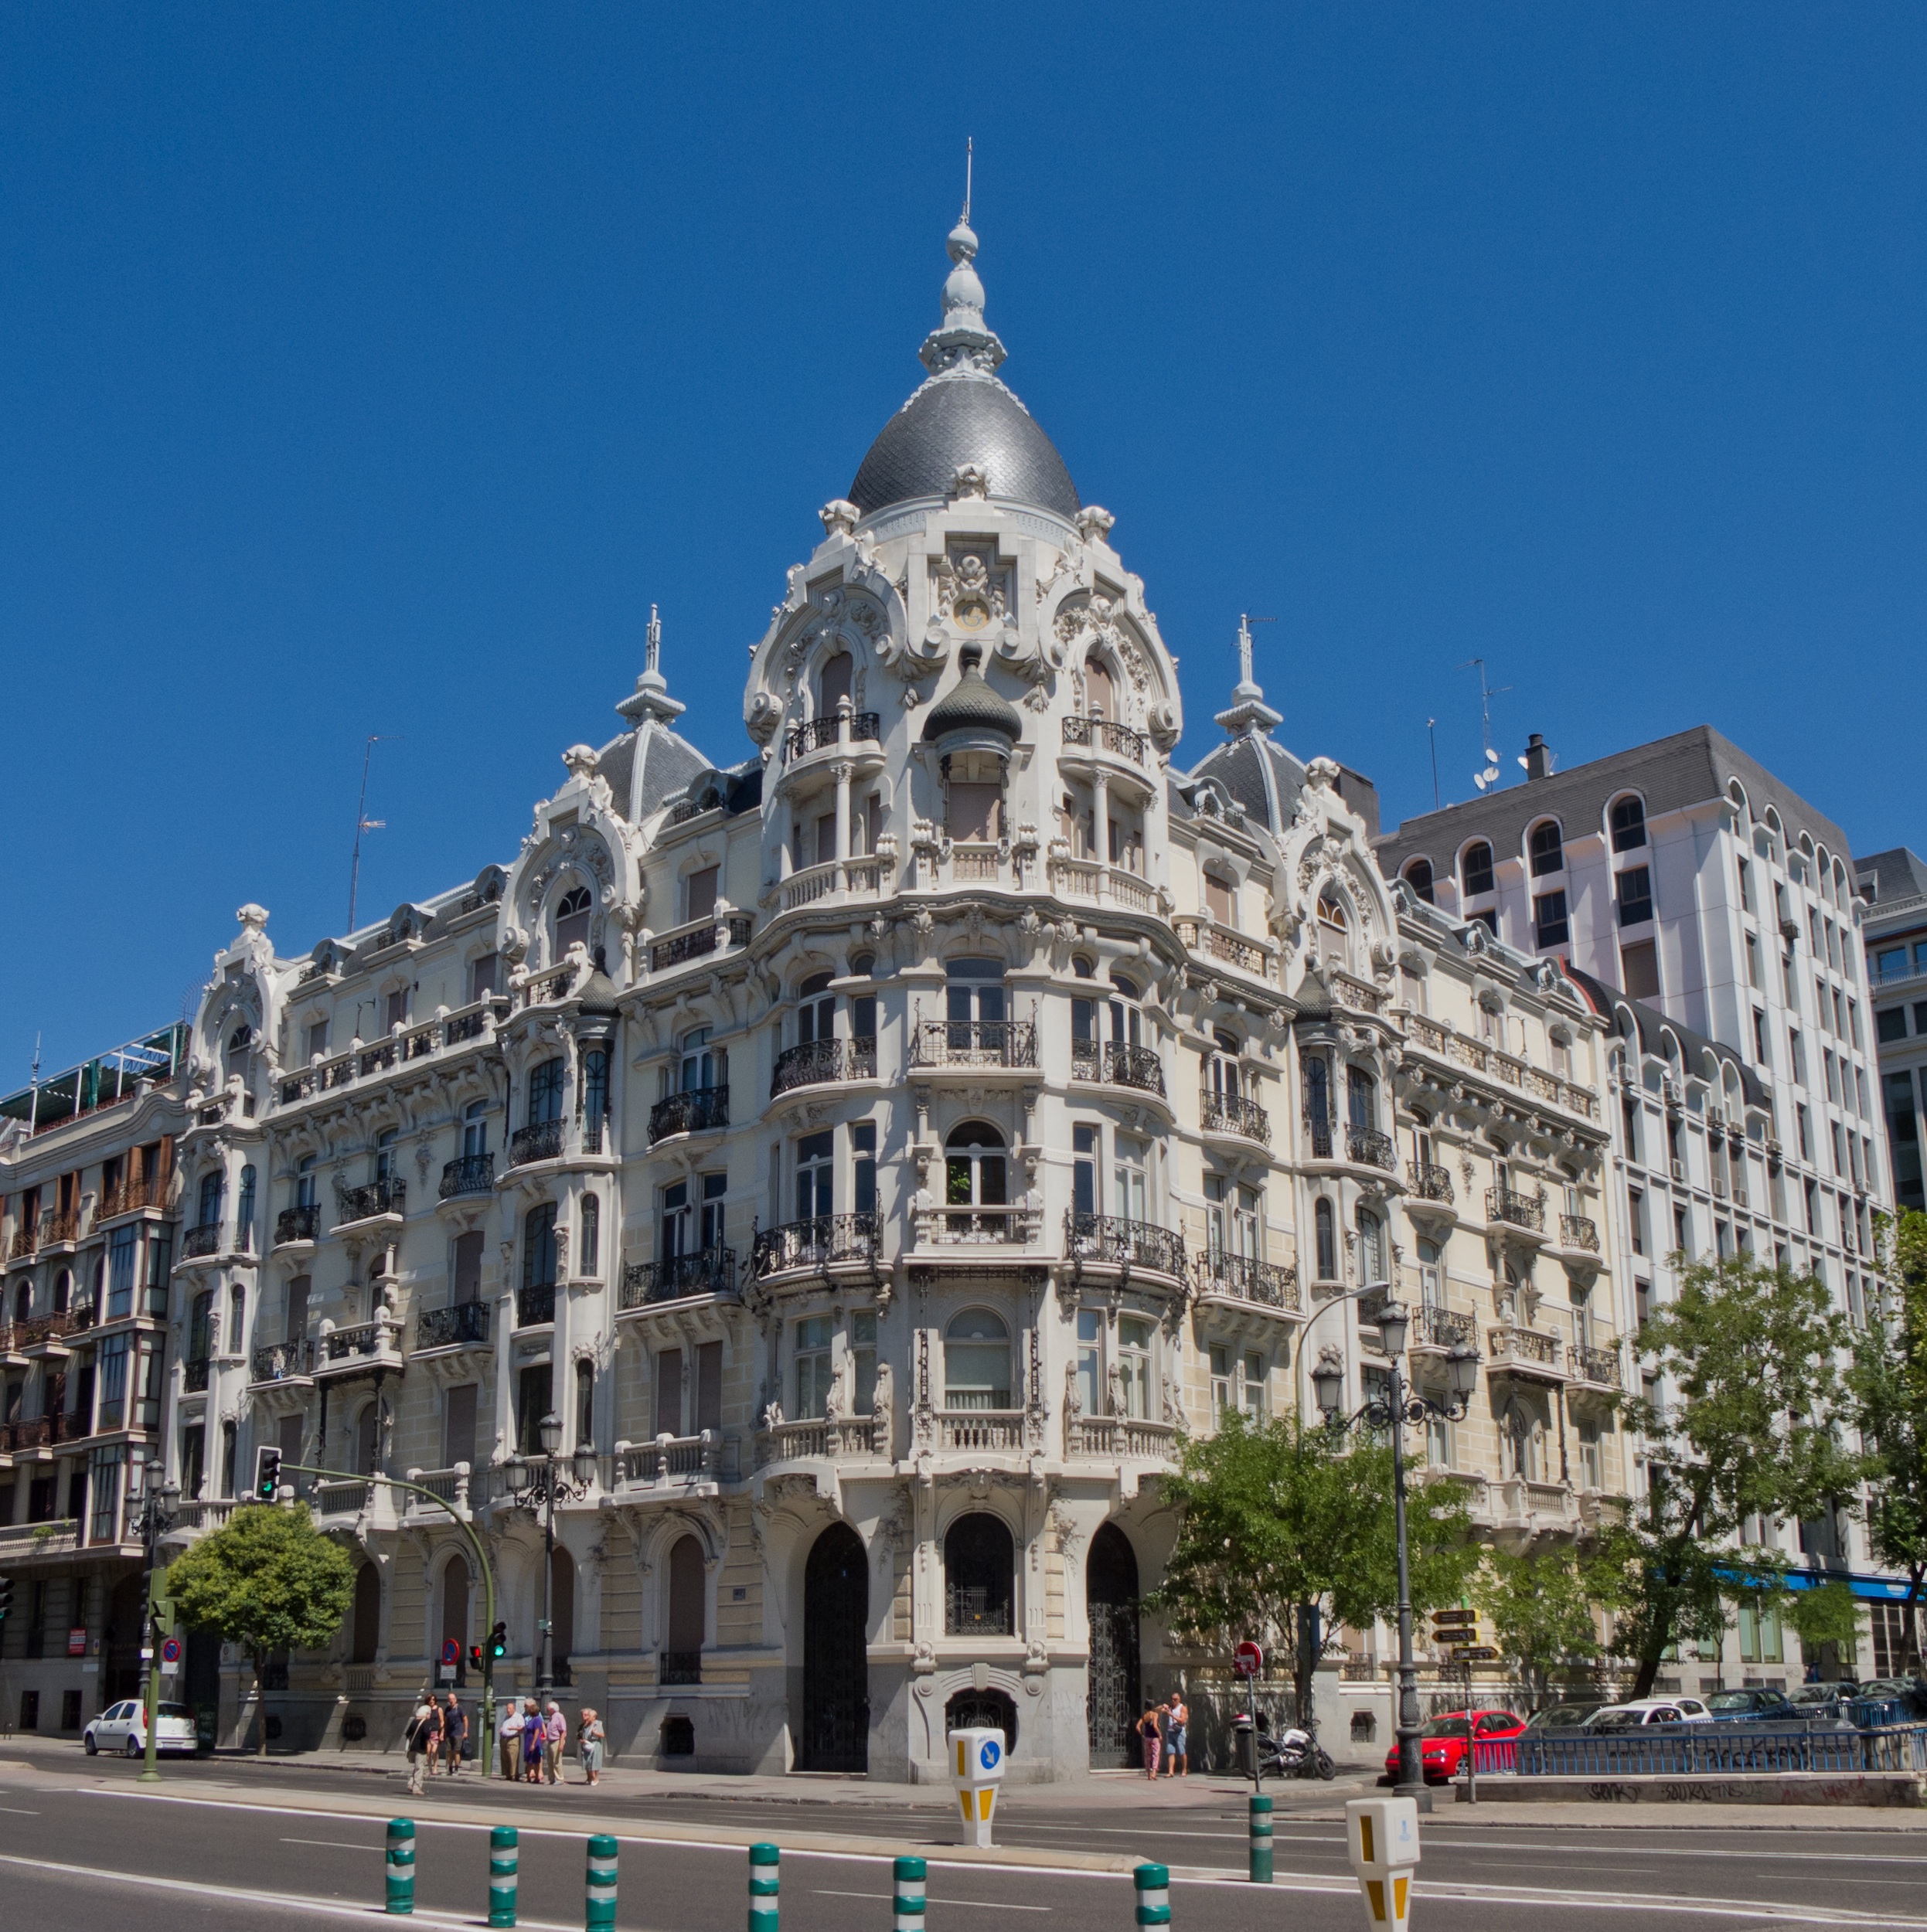
building, palace, city, cityscape, plaza, landmark, facade, church, cathedral, place of worship, town square, basilica, historic site